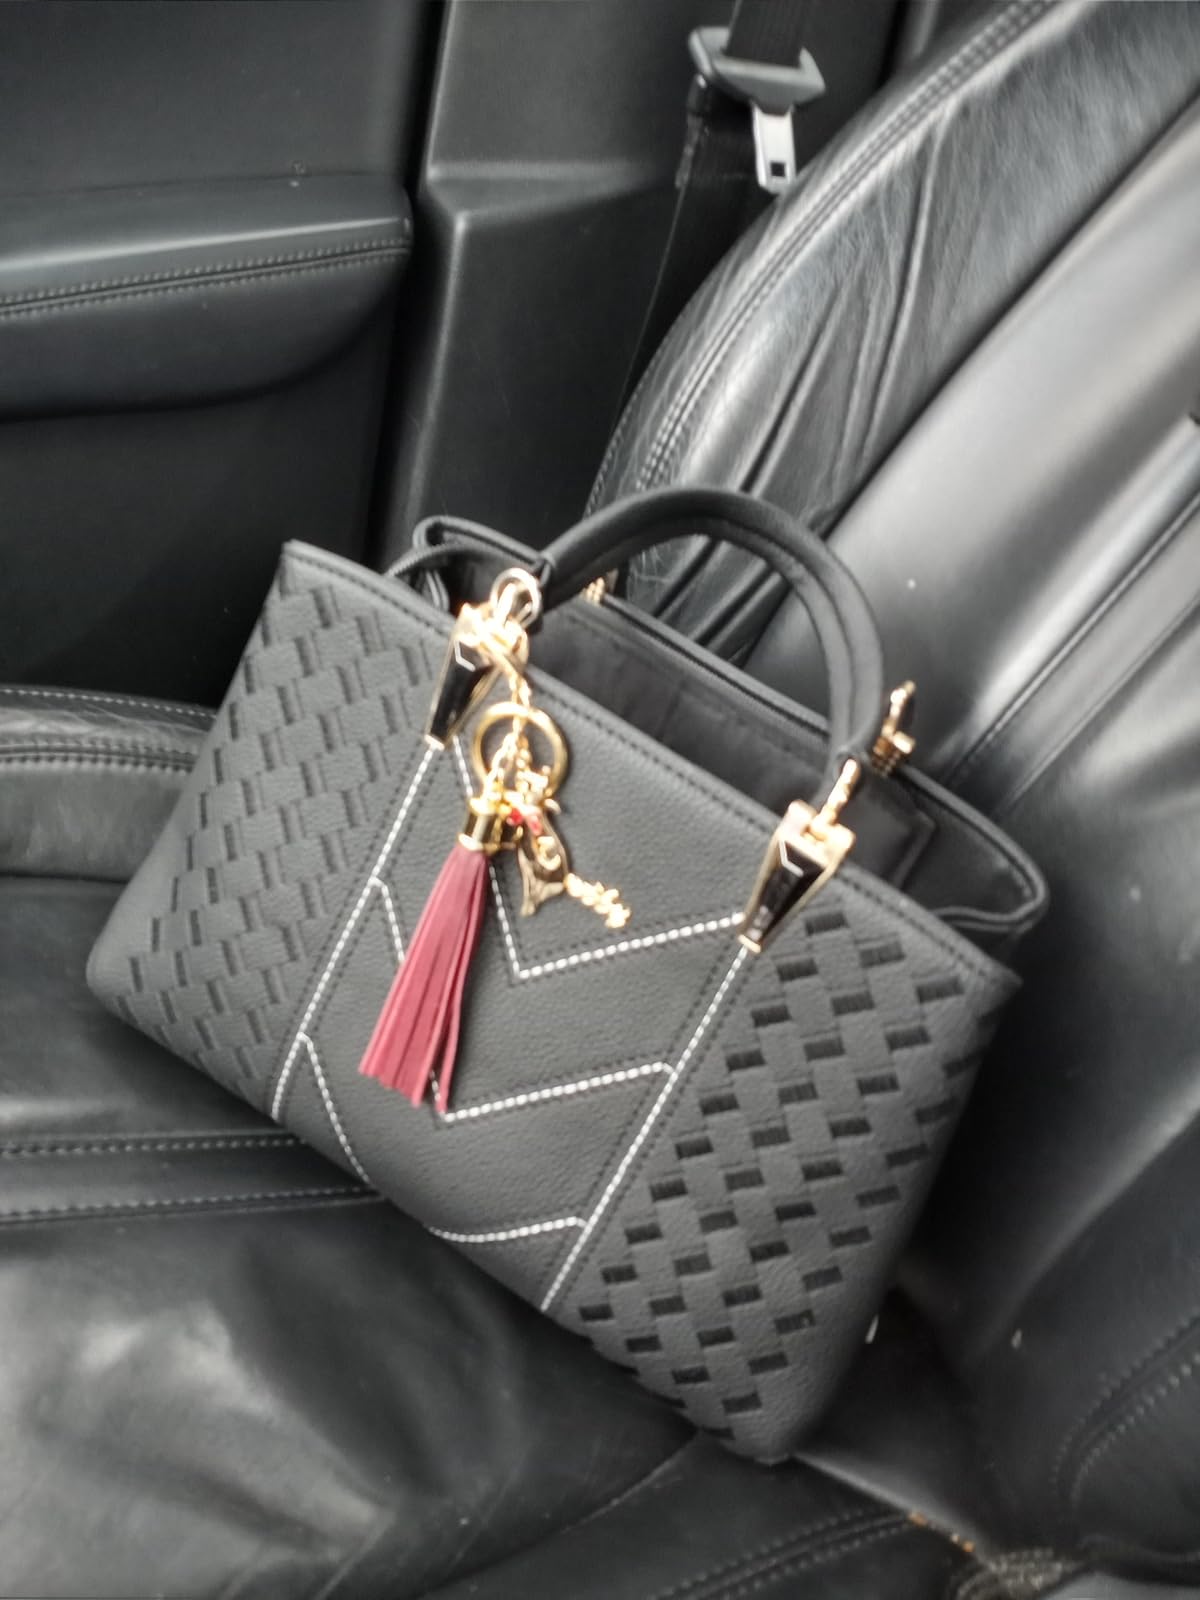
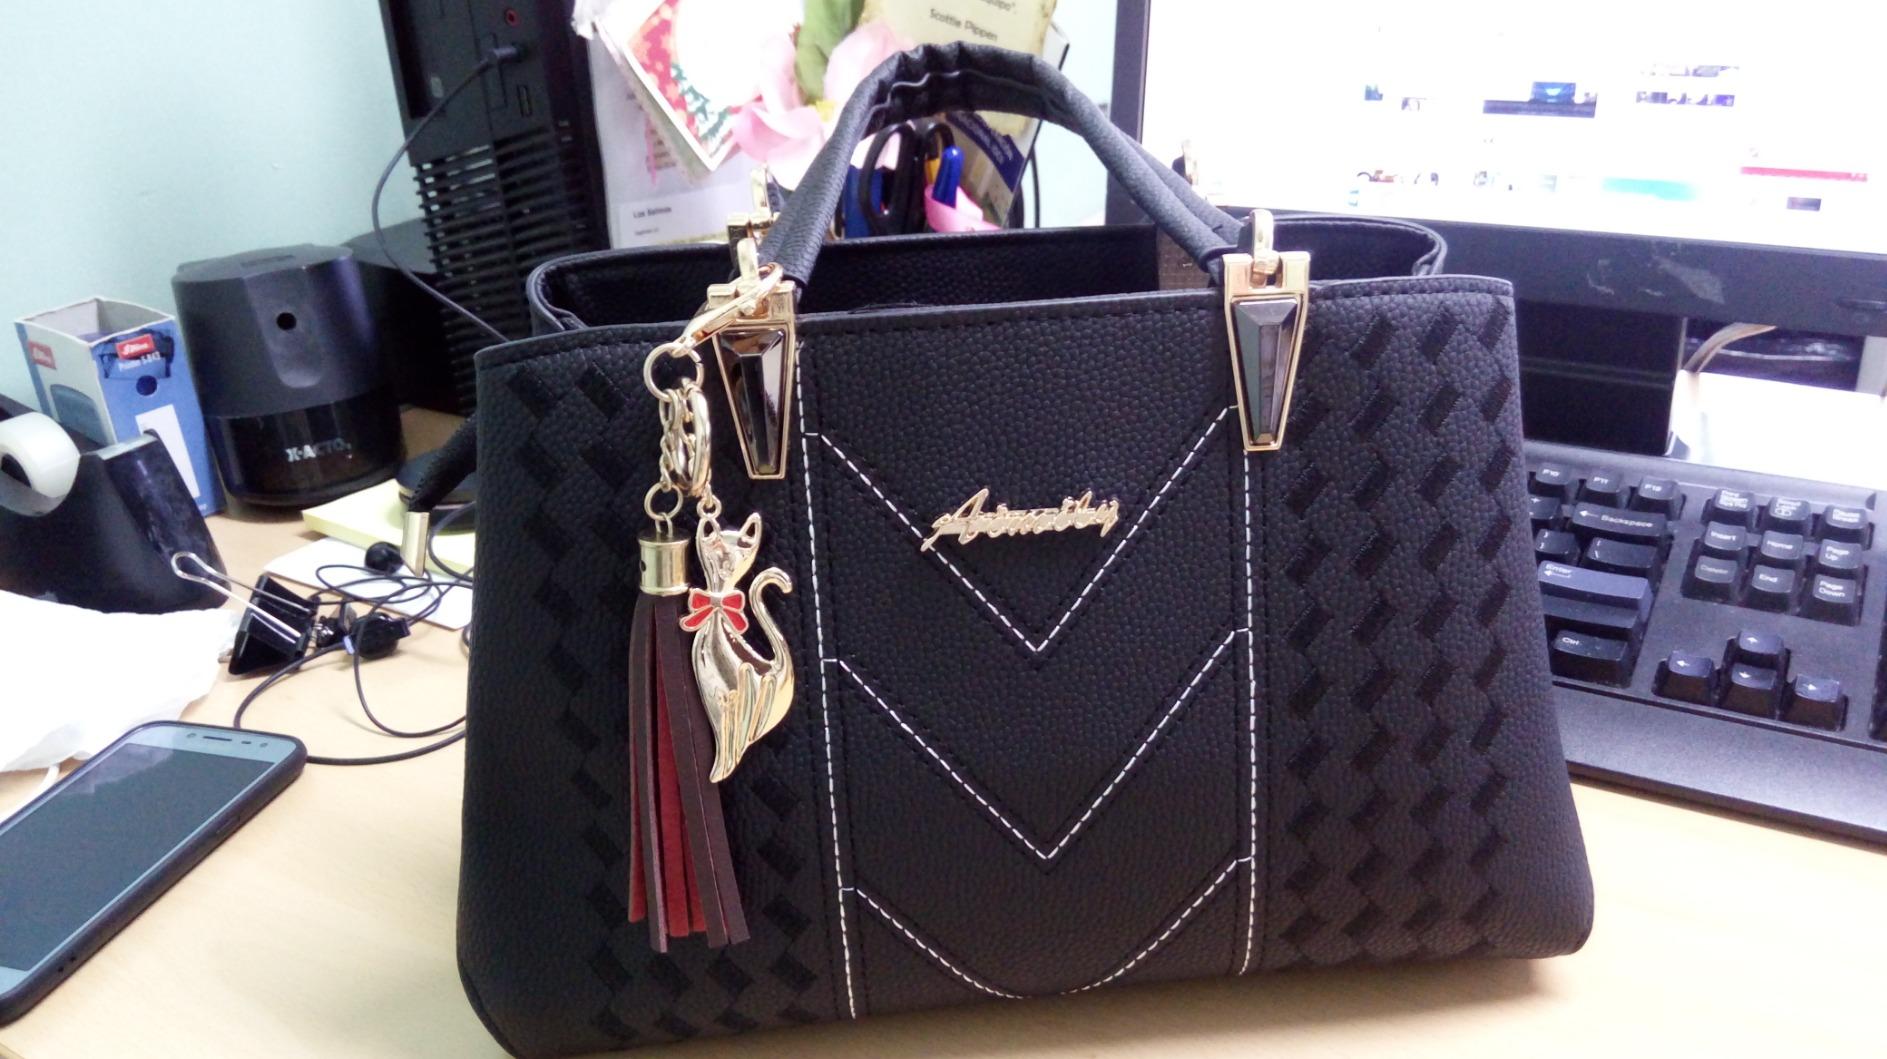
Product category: accessories_handbag
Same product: yes